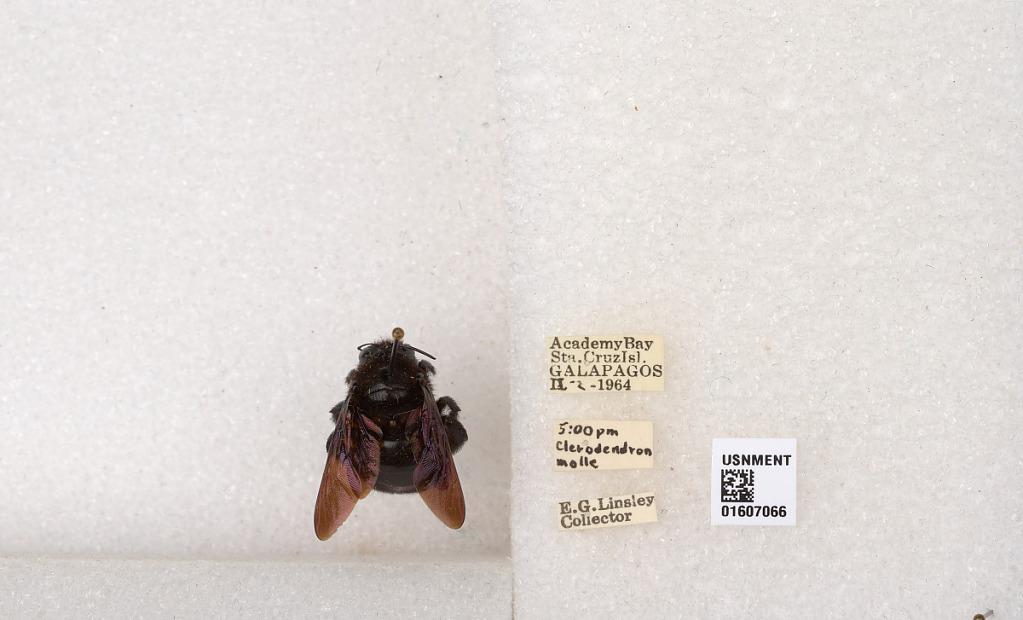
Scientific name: Xylocopa (Neoxylocopa) darwini Cockerell
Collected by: E. Linsley
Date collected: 1964-2-2
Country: Ecuador
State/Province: Galapagos
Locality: Academy Bay Sta. Cruz Isl.
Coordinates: -0.751362, -90.3061